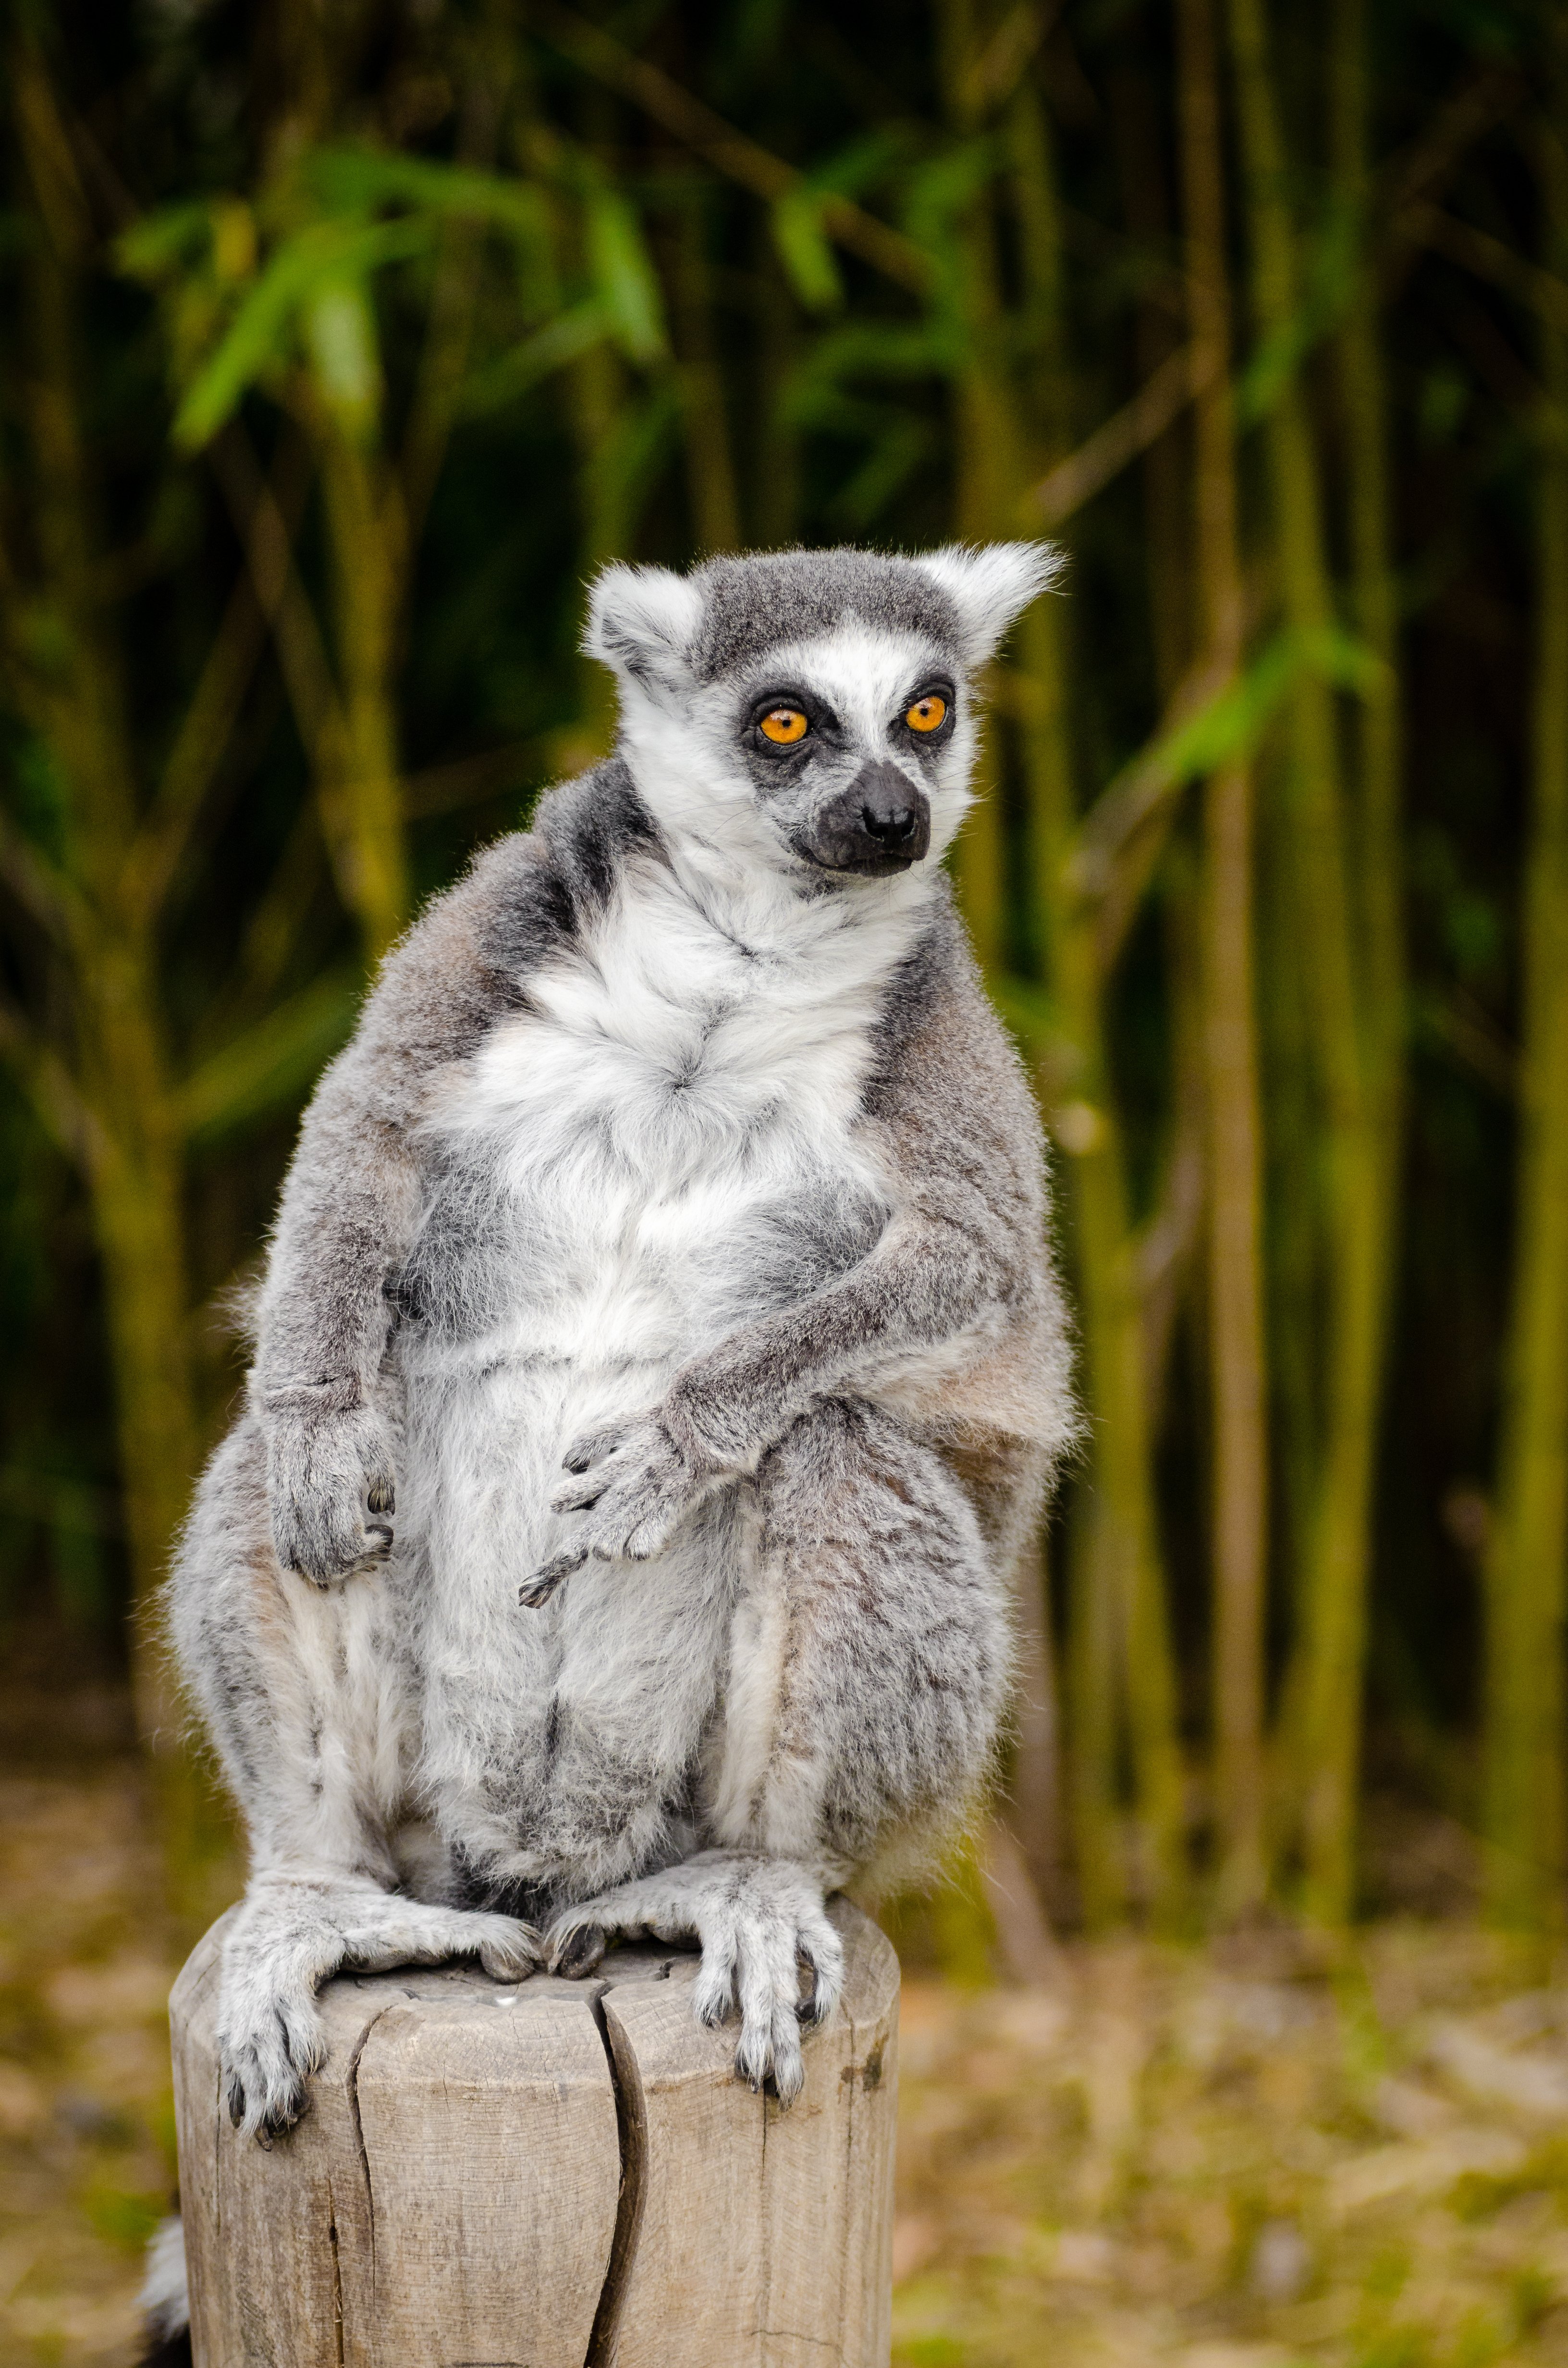
nature, animal, wildlife, zoo, mammal, fauna, primate, madagascar, vertebrate, lemur